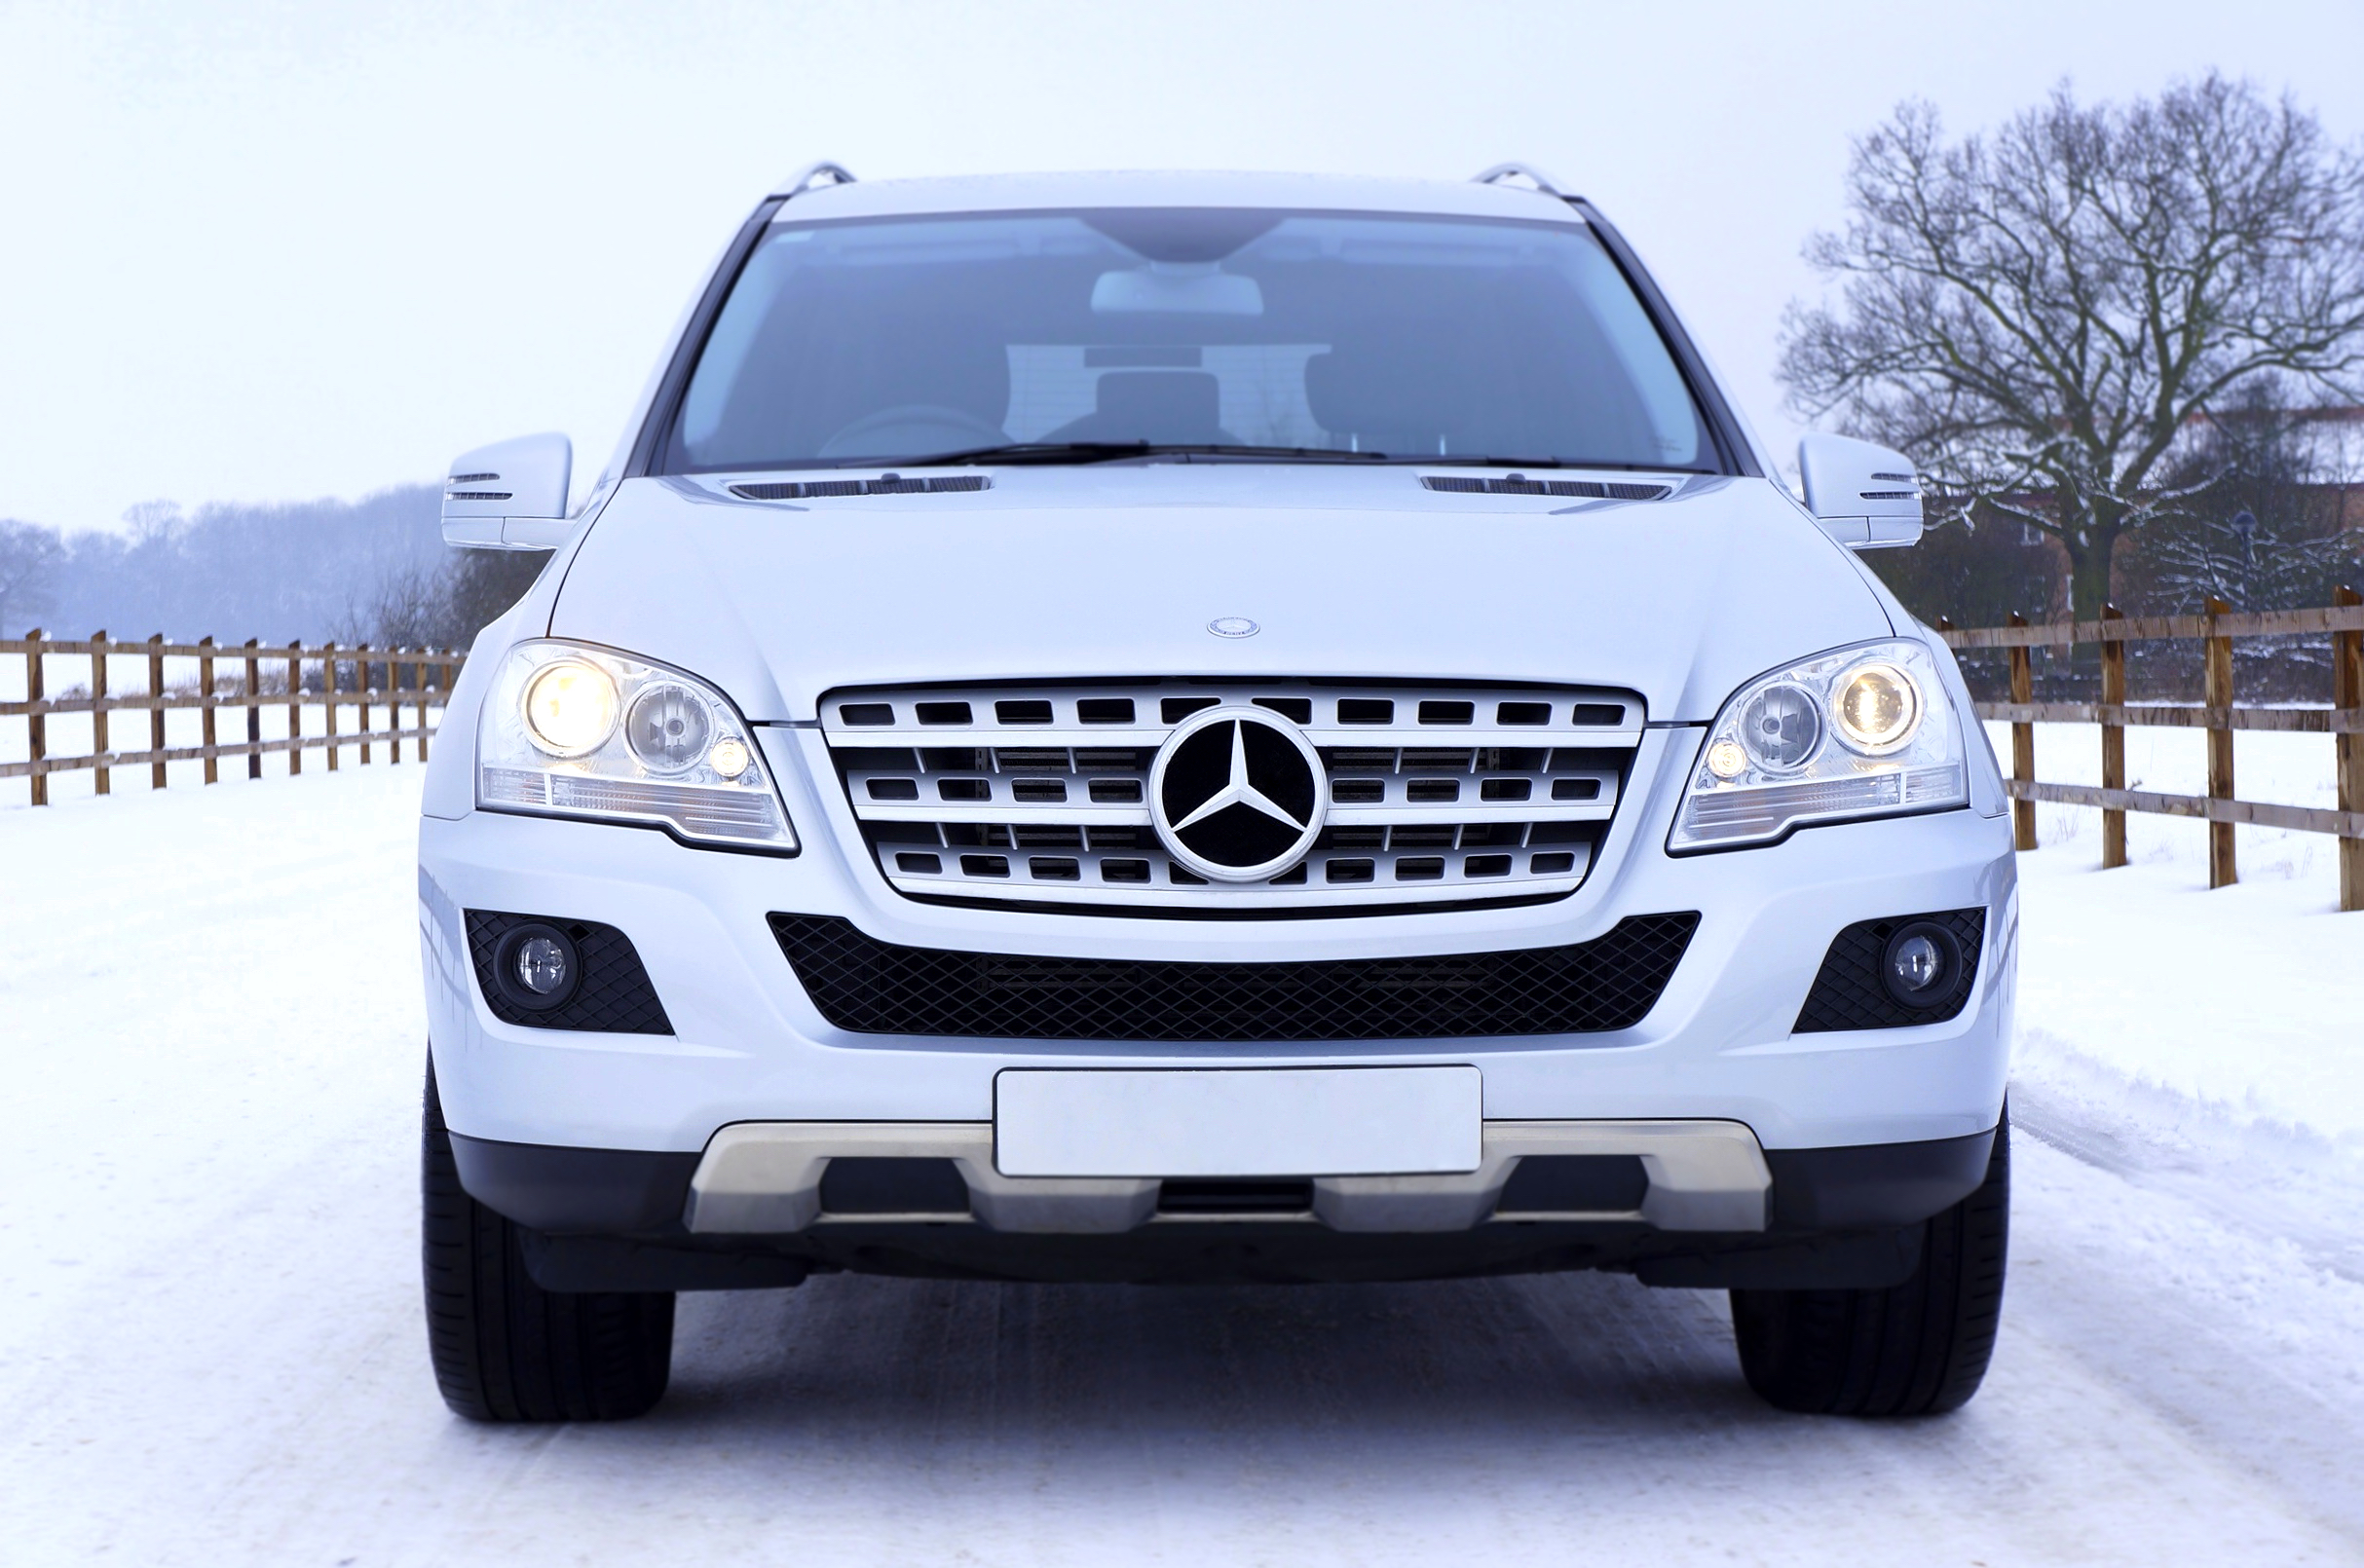
snow, winter, road, car, automobile, vehicle, grille, automotive, bumper, luxury, tires, suv, mercedes benz, sport utility vehicle, land vehicle, automobile make, automotive exterior, luxury vehicle, compact sport utility vehicle, crossover suv, mercedes benz m class, mercedes benz glk class, mercedes benz gl class